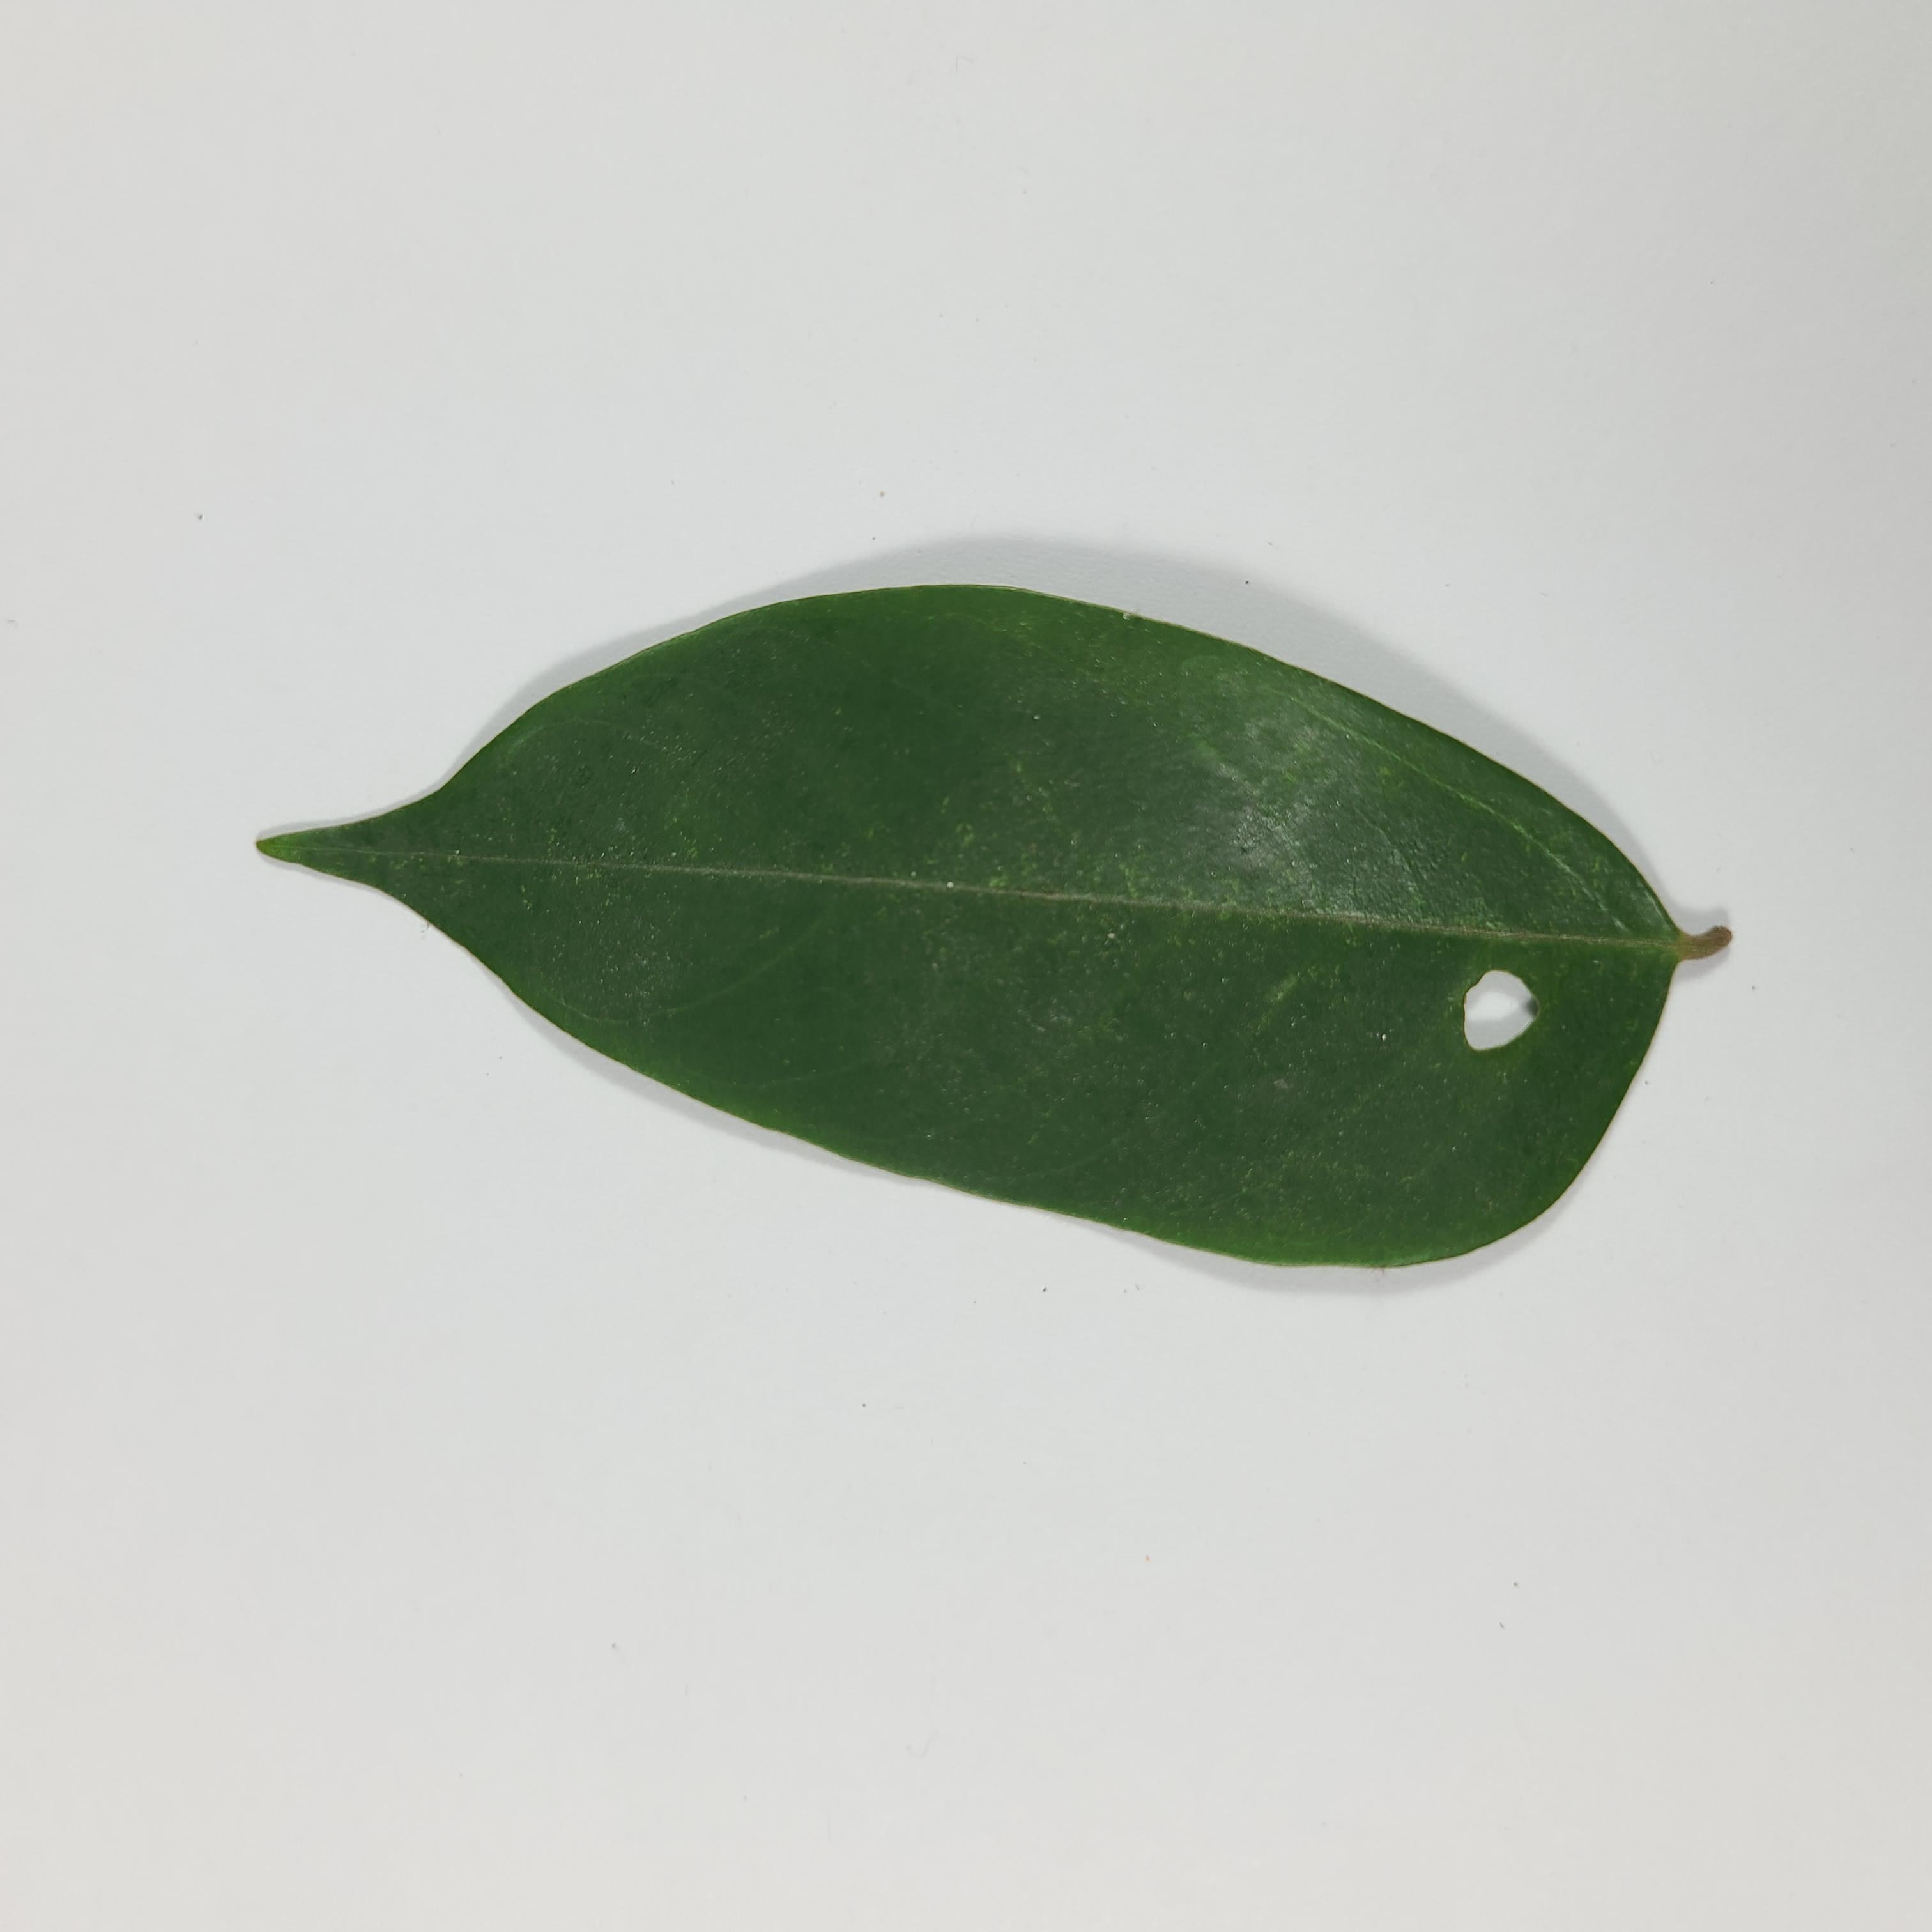
Label: Insect Hole leaves